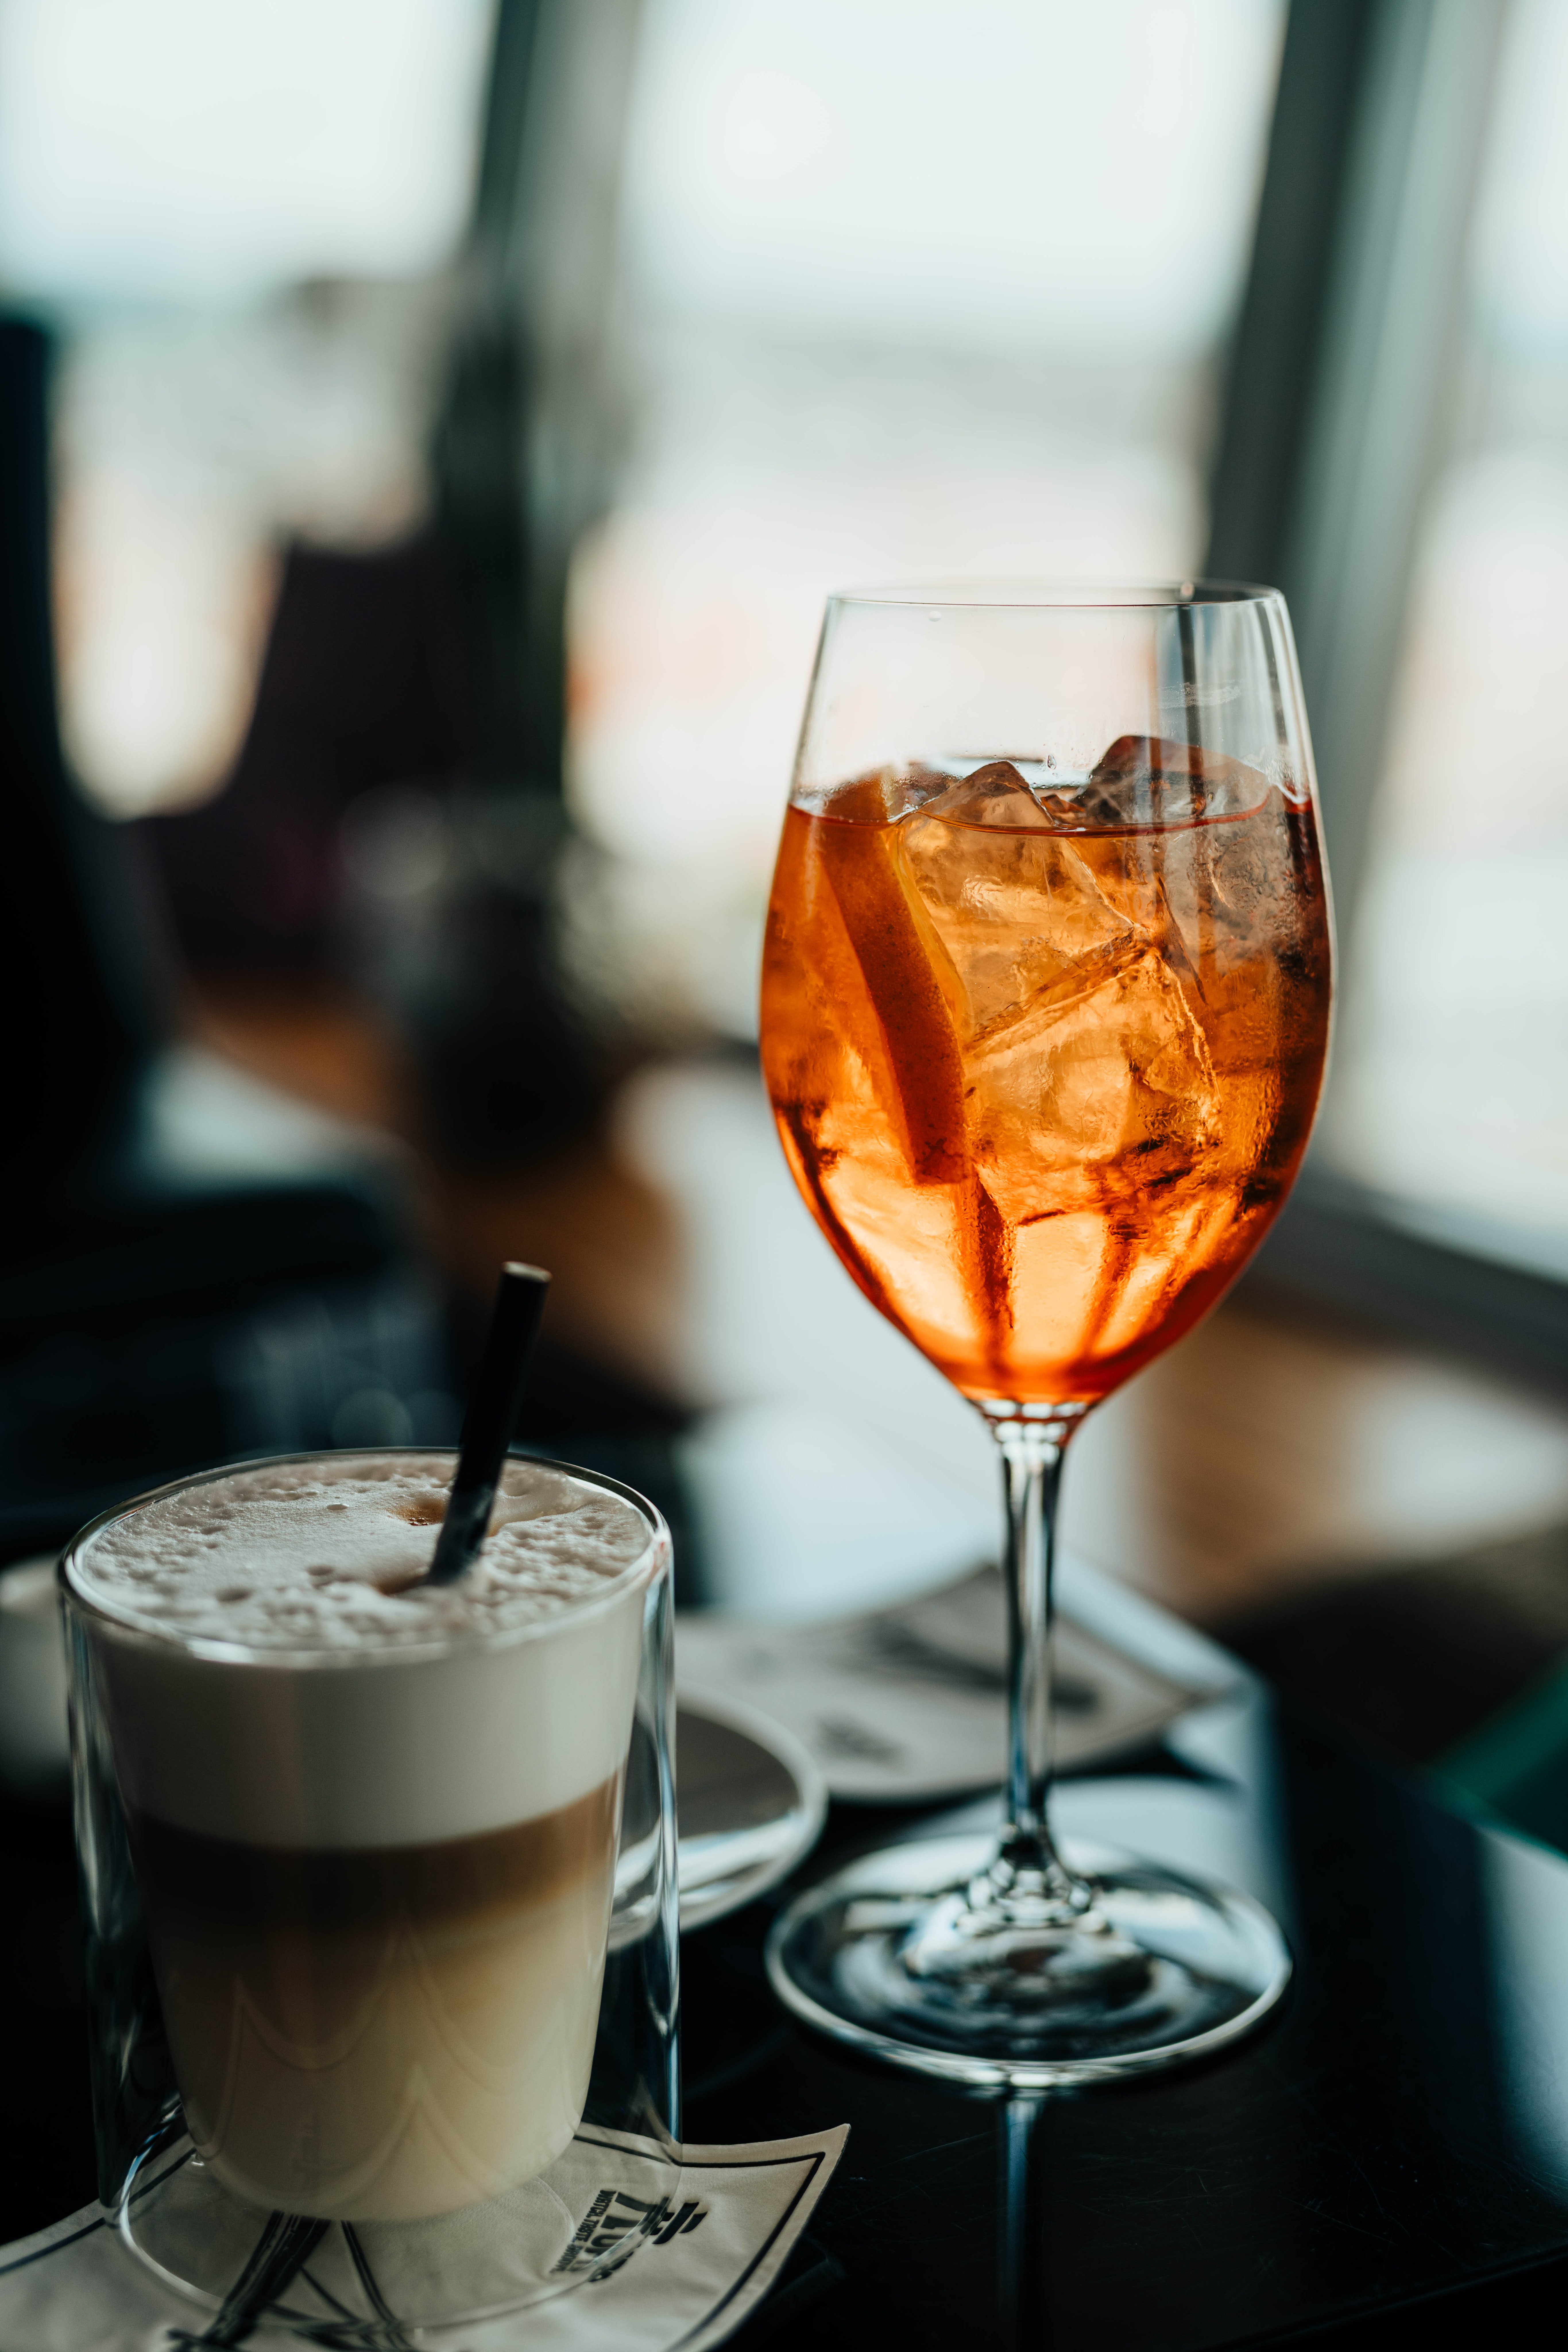
drink, tableware, drinkware, stemware, ingredient, cocktail, liquid, barware, alcoholic beverage, coffee, wine glass, cuisine, aperitif, champagne stemware, classic cocktail, dish, food, distilled beverage, foam, cappuccino, Coffee substitute, non alcoholic beverage, glass, liqueur, alcohol, serveware, sherry, Espressino, recipe, martini glass, white coffee, rob roy, mocaccino, Teh talua, wine, espresso, wiener melange, coffee milk, still life photography, dessert wine, wine cocktail, delicacy, latte, marocchino, soft drink, cortado, Java coffee, art, Snifter, whisky